Pyeongchang Olympic Village

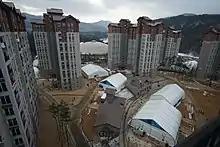
Buildings of the Pyeongchang Olympic Village.

The Pyeongchang Olympic Village is a complex of high-rise apartments in Pyeongchang County, South Korea. As an Olympic Village, it hosted the attendees (which included competitors and their coaches) during the 2018 Winter Olympics. For the games, it was composed of eight 15-story buildings and was host to a dining facility, a laundry facility, a general store, a bank, a post office, and recreation center.